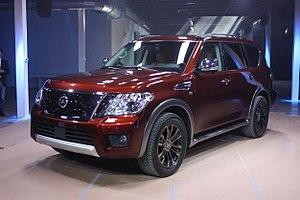
Le Nissan Armada est un SUV vendu en Amérique du Nord par le constructeur japonais Nissan. Ce modèle est basé sur la plateforme d'un Nissan Titan et depuis sa deuxième génération, sur le Nissan Patrol.